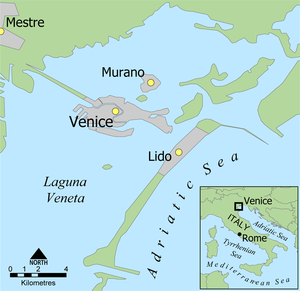
Murano
Kort med Murano og Venedigs markerade.
Murano er en del af byen Venedig og er en ø, som ligger 1,5 km. nord for Venedig i lagunen. Murano har omkring 5.500 indbyggere.